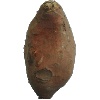
Label: Potato Sweet 1